Matthew Boulton (epidemiologist)

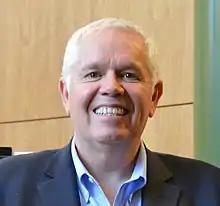

Matthew L. Boulton is an American epidemiologist and physician. He currently serves as the Editor-in-Chief of the "American Journal of Preventive Medicine", and is the former Chief Medical Executive, State Epidemiologist, and Director of the Bureau of Epidemiology for the State of Michigan. At the University of Michigan School of Public Health, Boulton is Senior Associate Dean for Global Public Health, the Pearl L. Kendrick Collegiate Professor of Global Health, and a Professor of Epidemiology, Professor of Preventive Medicine, and a Professor of Internal Medicine, Infectious Disease Division, at Michigan Medicine.